Lamine Gassama

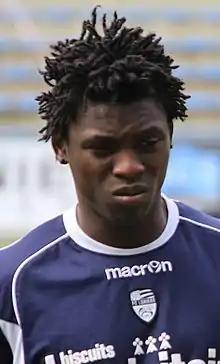
Gassama with Lorient in 2013

Lamine Gassama (born 20 October 1989) is a Senegalese professional footballer who most recently played as a right back for Swiss club Lausanne-Ouchy and the Senegal national team.